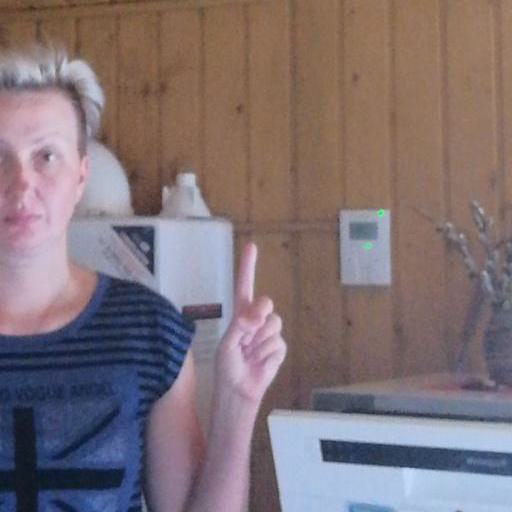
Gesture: one